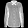
Label: Shirt